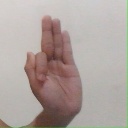
अक्षर: फ